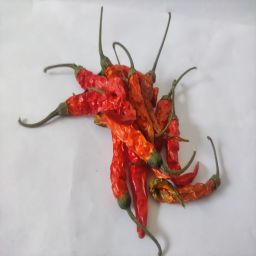
Crop: Chile Pepper
Quality: Dried